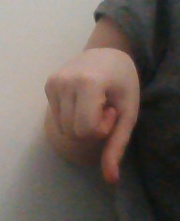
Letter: waw